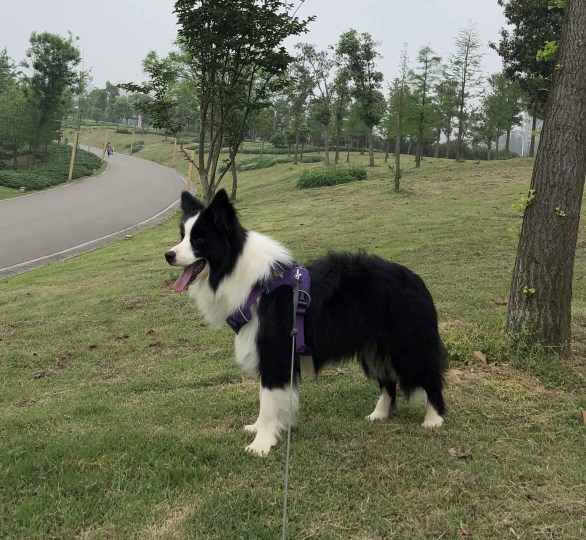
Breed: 2594-n000109-Border_collie